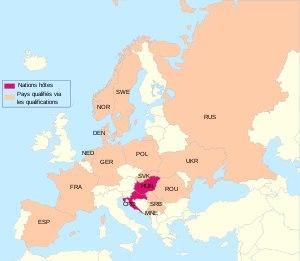
La 11ᵉ édition du Championnat d'Europe féminin de handball se déroule du 7 au 21 décembre 2014 en Hongrie et en Croatie.